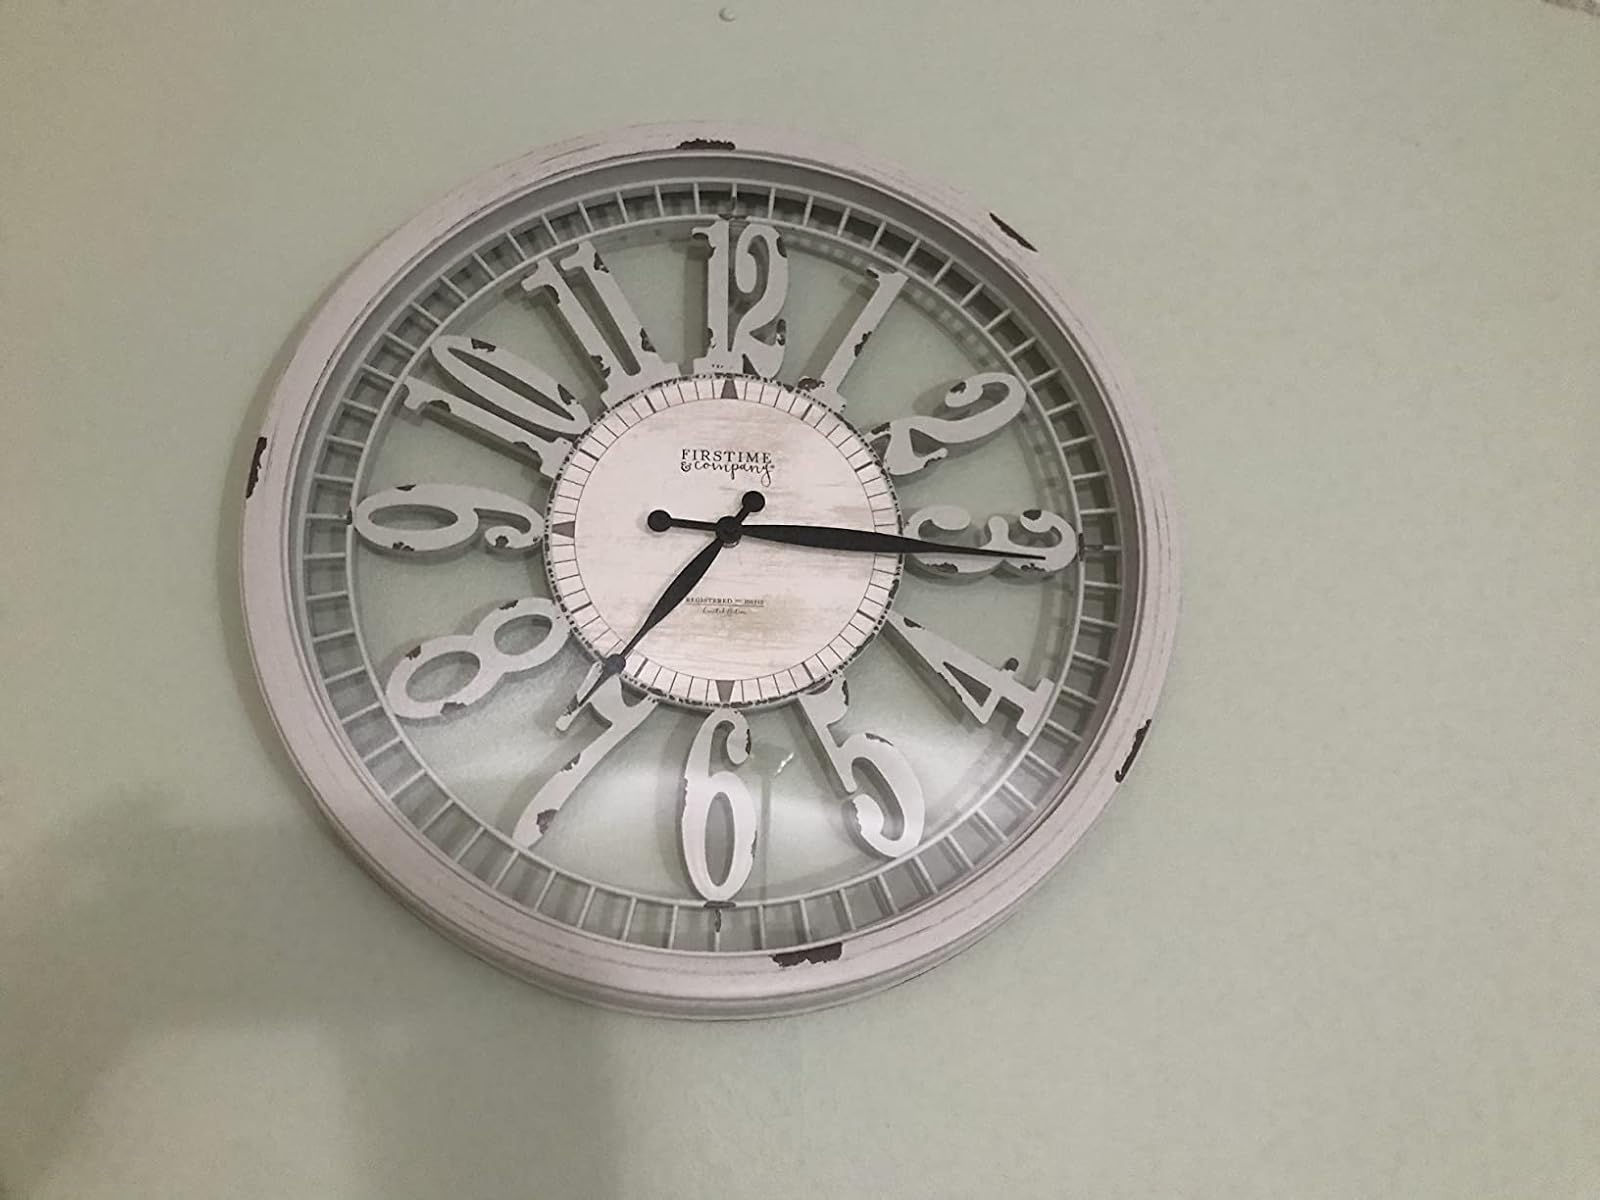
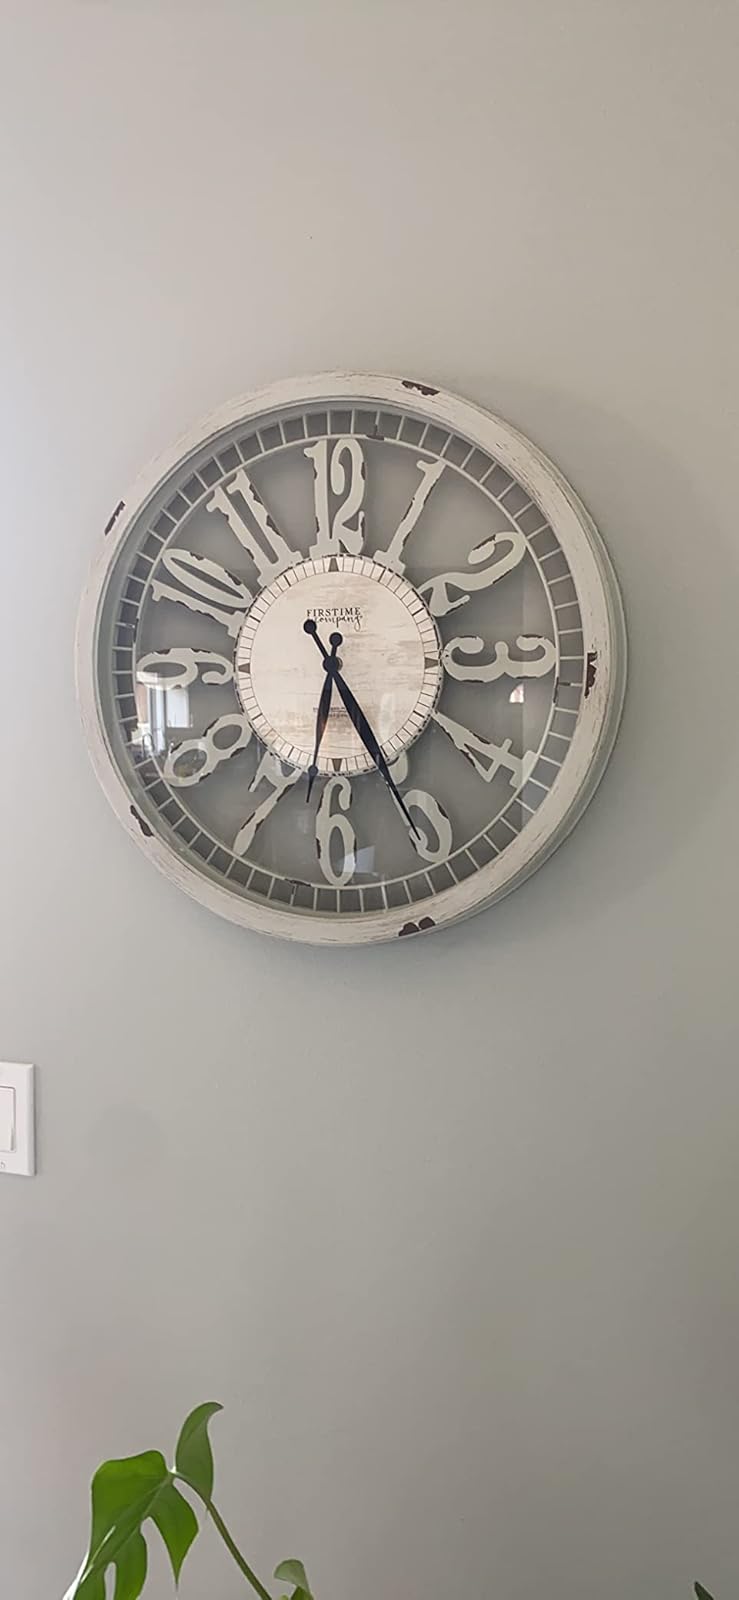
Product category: clock
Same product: yes